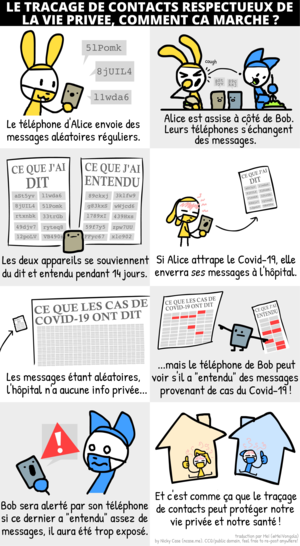
SwissCovid est une application mobile de suivi des contacts mise en place en Suisse lors de la pandémie de Covid-19 pour faciliter la recherche des contacts. Elle est basée sur un traçage de proximité entre téléphones mobiles qui fait recours à la technologie bluetooth à basse consommation et au système Exposure Notification développé par Google et Apple.
Les applications concernant la Covid-19 sont des applications mobiles utilisées à diverses fins en réponse à la pandémie de Covid-19, particulièrement pour aider à la recherche des contacts, c'est-à-dire le processus d'identification des personnes qui peuvent avoir été en contact avec une personne infectée.